James Putnam Jr. House

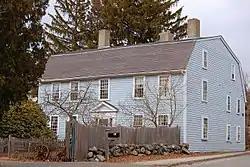
James Putnam Jr. House at 42 Summer Street

The James Putnam Jr. House is a historic First Period house in Danvers, Massachusetts. It is a -story wood-frame structure, five bays wide, with a gambrel roof pierced by three interior chimneys. The house was built in stages, beginning in about 1715 as a typical First Period double pile house, with a center entrance, chimney and winder staircase (two stories, two rooms wide and one deep). To this another double pile structure was added to the front in the mid 1700’s creating an early Federal style central hall structure. This expansion was completed by the last Attorney General to King George III, who fled to Nova Scotia at the beginning of the Revolution. The house's most prominent Colonial resident was Colonel Timothy Pickering, who leased it from 1802 to 1804, when he was serving as United States Senator.